Indian labour law

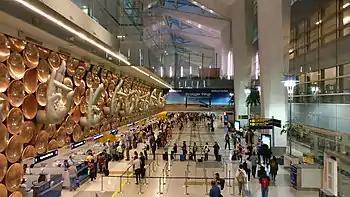
In India in 2021, of the total working population 501 million people were employed, the second largest after China. There was 6.1% unemployment, and 93.4% without trade union membership. The average income was $440/month, and the average working week was 40 hours.

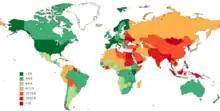
Deaths due to long working hours per 100,000 people (15+), joint study conducted by World Health Organization and International Labour Organization in 2016.

Indian labour law refers to law regulating labour in India. Traditionally, the Indian government at the federal and state levels has sought to ensure a high degree of protection for workers, but in practice, this differs due to the form of government and because labour is a subject in the concurrent list of the Indian Constitution. The Minimum Wages Act 1948 requires companies to pay the minimum wage set by the government alongside limiting working weeks to 40 hours (9 hours a day including an hour of break). Overtime is strongly discouraged with the premium on overtime being 100% of the total wage. The Payment of Wages Act 1936 mandates the payment of wages on time on the last working day of every month via bank transfer or postal service. The Factories Act 1948 and the Shops and Establishment Act 1960 mandate 18 working days of fully paid vacation or earned leaves and 7 casual leaves each year to each employee, with an additional 7 fully paid sick days. The Maternity Benefit (Amendment) Act, 2017 gives female employees of every company the right to take 6 months' worth of fully paid maternity leave. It also provides for 6 weeks worth of paid leaves in case of miscarriage or medical termination of pregnancy. The Employees' Provident Fund Organisation and the Employees' State Insurance, governed by statutory acts provide workers with necessary social security for retirement benefits and medical and unemployment benefits respectively. Workers entitled to be covered under the Employees' State Insurance (those making less than Rs 21000/month) are also entitled to 90 days worth of paid medical leaves. A contract of employment can always provide for more rights than the statutory minimum set rights. The Indian parliament passed four labour codes in the 2019 and 2020 sessions. These four codes will consolidate 44 existing labour laws. They are: The Industrial Relations Code 2020, The Code on Social Security 2020, The Occupational Safety, Health and Working Conditions Code, 2020 and The Code on Wages 2019. Despite having one of the longest working hours, India has one of the lowest workforce productivity levels in the world.